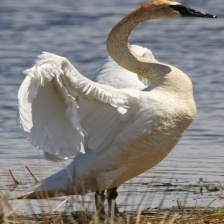
Species: TRUMPTER SWAN
Scientific name: CYGNUS BUCCINATOR
ImageNet parent category: black_swan